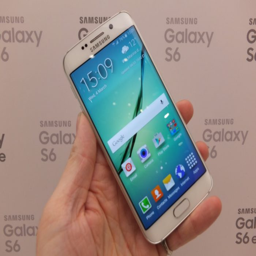
an edge with a bit of technology added